Cartographic design

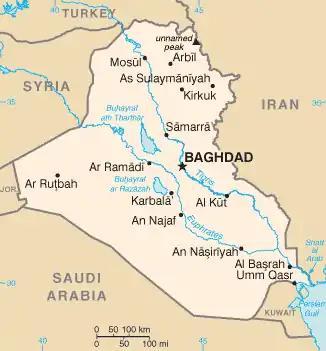
CIA map of Iraq, following typical labeling guidelines to maximize legibility and association

Text serves a variety of purposes on maps. Most directly, it "identifies" features on the map by name; in addition, it helps to "classify" features (as in "Jones "Park""); it can "explain" information; it can help to "locate" features, in some cases on its own without a geometric map symbol (esp. natural features); it plays a role in the gestalt of the map, especially the visual hierarchy; and it contributes to the "aesthetic" aspects of the map, including its "look and feel" and its attractiveness. While the cartographer has a great deal of freedom in choosing the style and size of type to accomplish these purposes, two basic goals are seen as crucial: